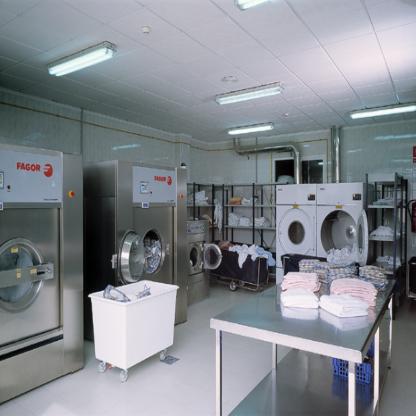
Scene: Indoor